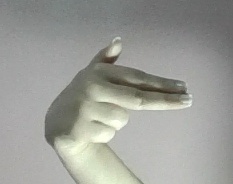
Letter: ghain